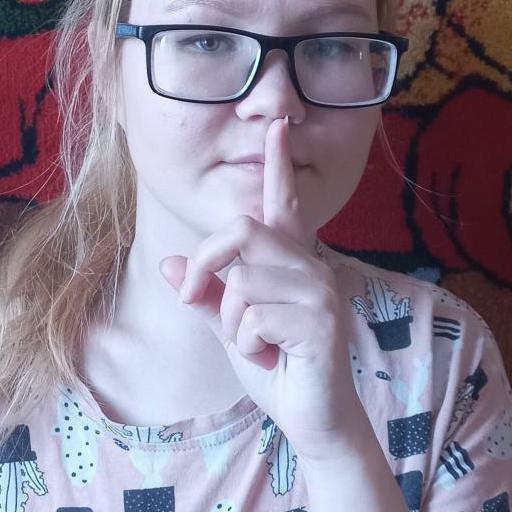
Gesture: mute